Antium

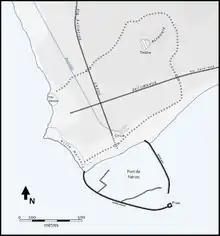
Plan of Antium

Antium was an ancient coastal town in Latium, south of Rome. An oppidum was founded by people of Latial culture (11th century BC or the beginning of the 1st millennium BC), then it was the main stronghold of the Volsci people until it was conquered by the Romans.